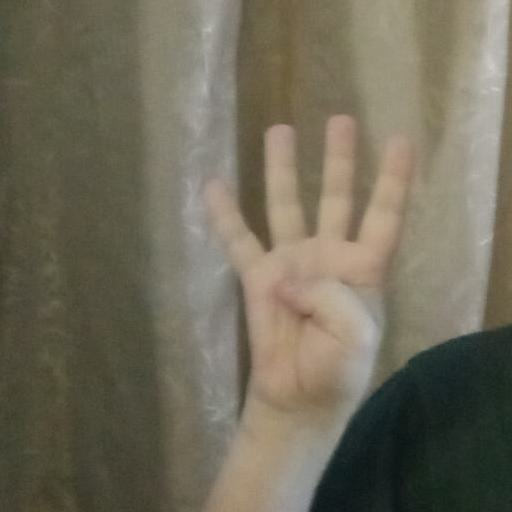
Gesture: four